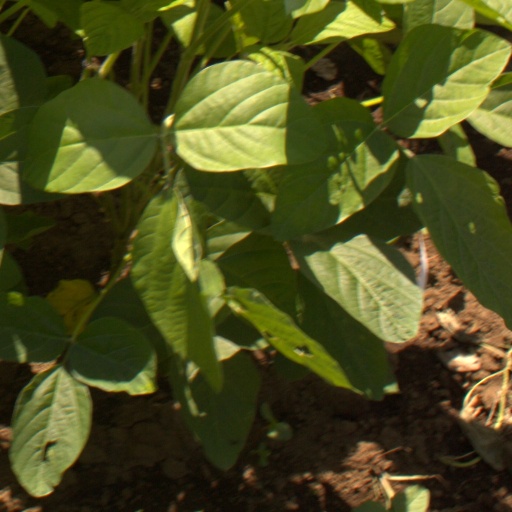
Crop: soybean